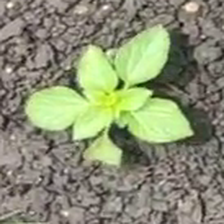
Weed species: Kena_(Commplina_benghalensio)